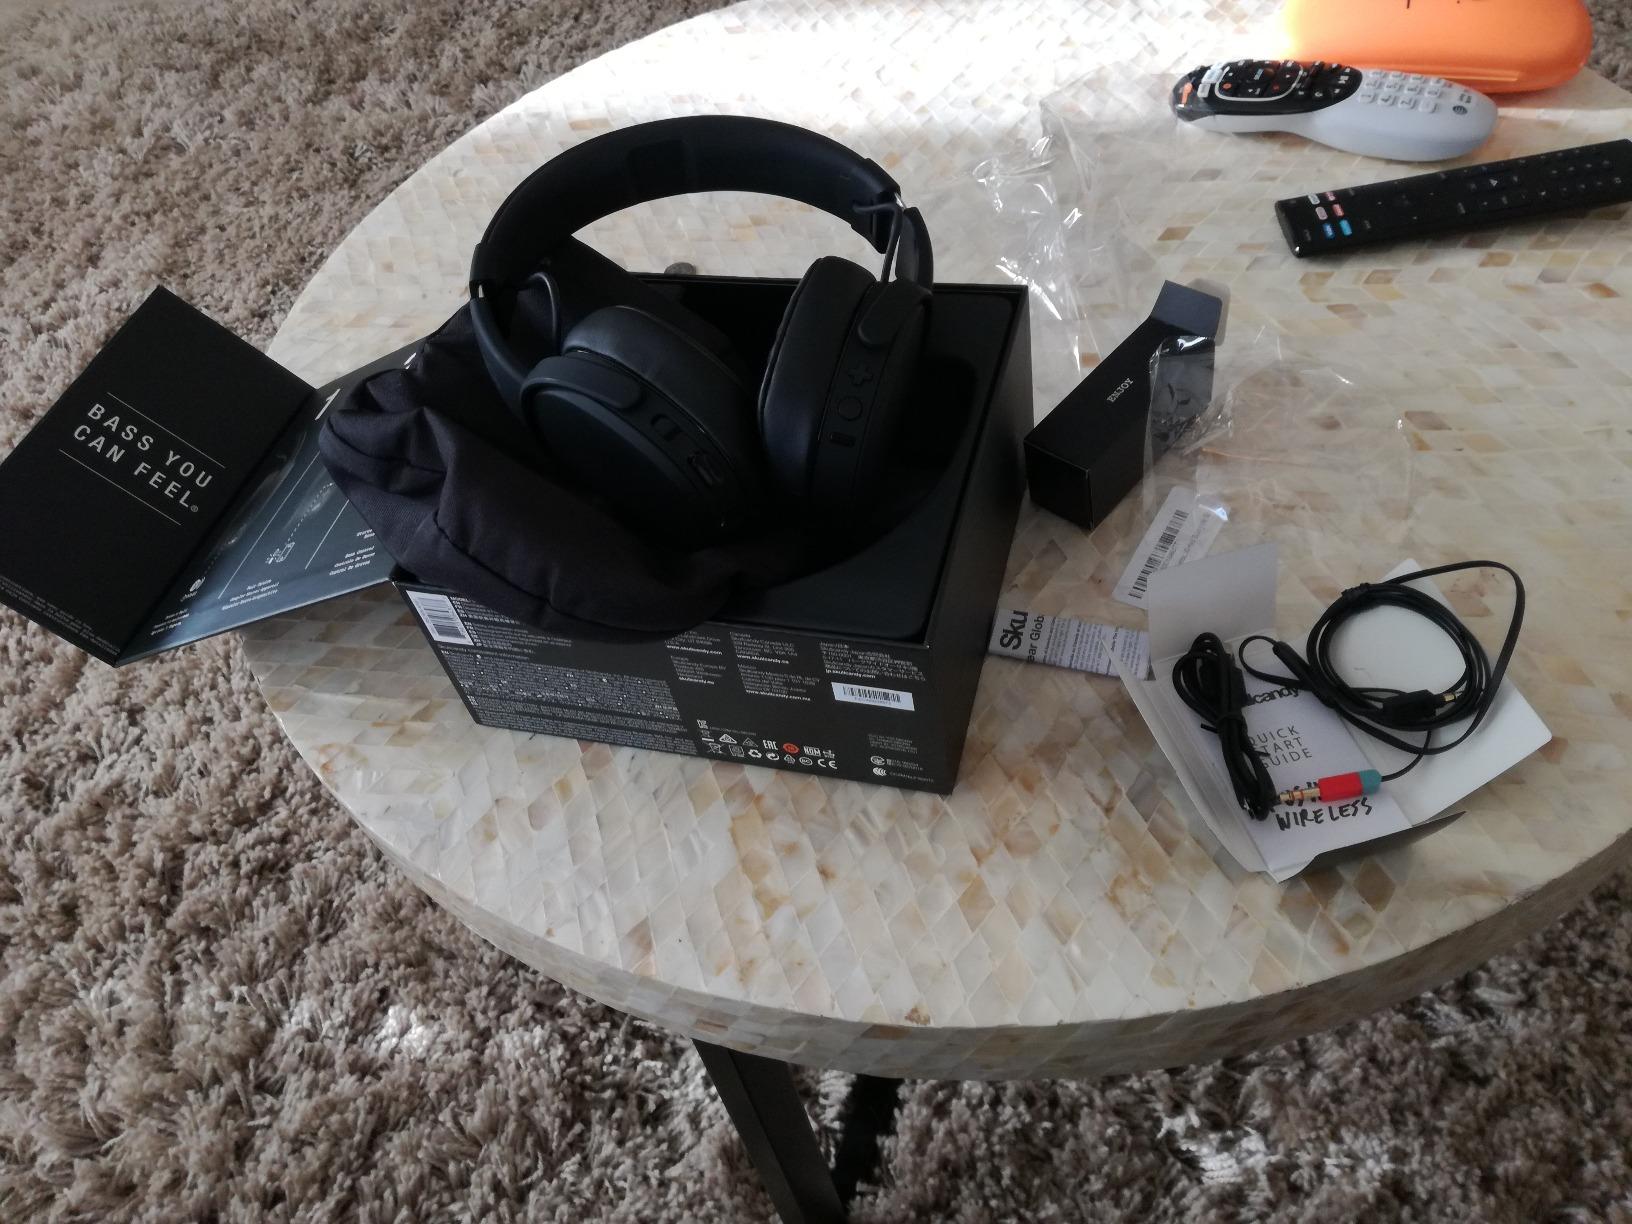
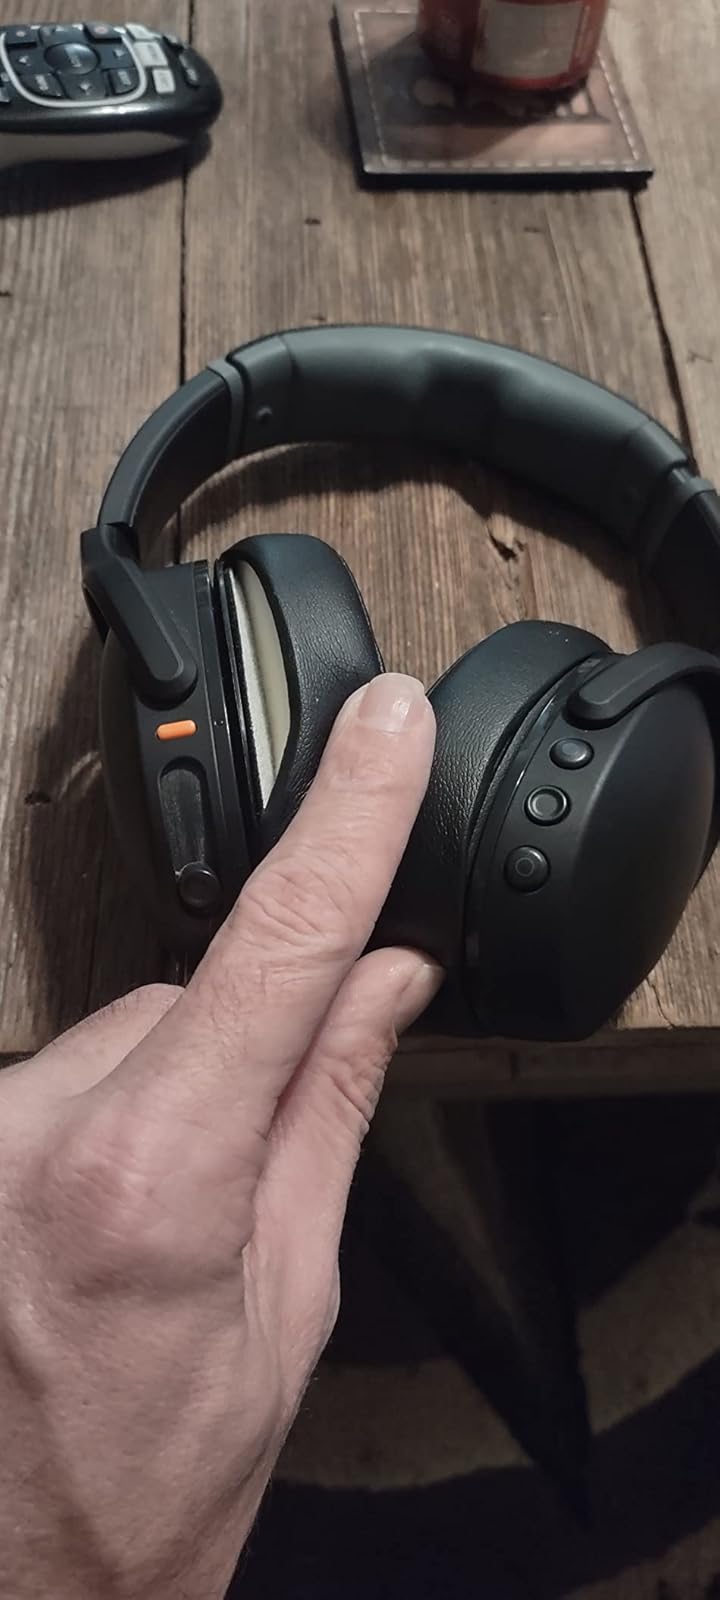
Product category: headphones
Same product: yes